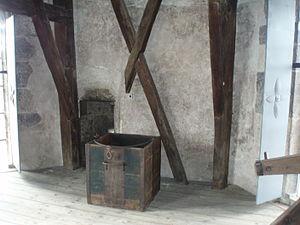
La cathédrale Sainte-Élisabeth est la plus grande église de Slovaquie avec une superficie de 1 200 m² et une capacité de 5 000 personnes. Située à Košice, c'est en outre la cathédrale gothique de style occidental la plus à l'est d'Europe. Dédiée à sainte Élisabeth de Hongrie, elle se situe au centre de la rue Hlavná, qui s'élargit au niveau de l'église, ce qui lui donne sa forme oblongue caractéristique. C'est l'église principale de l'archidiocèse de Košice et l'église paroissiale de la paroisse Sainte-Élisabeth de Košice. La construction eut une influence certaine sur les édifices des villes des environs comme Prešov, Bardejov, Sabinov, Rožňava mais également sur l'architecture religieuse de certaines églises de Pologne et de Transylvanie.